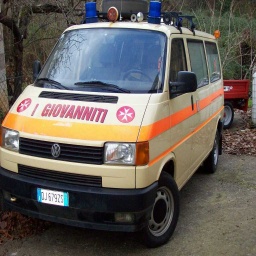
Label: ambulance